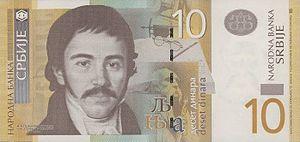
Le dinar serbe est la monnaie officielle de Serbie divisé en 100 paras.